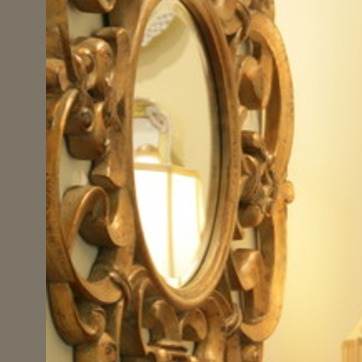
Material: mirror